First Ward Park

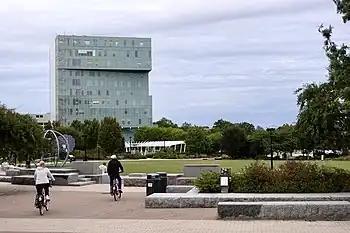
View of First Ward Park in Charlotte, NC

Historical renovation of the Philip Carey building on 7th street (aka Dixie's Tavern) will turn the building into modern offices. In December, it was announced that the tenant for the Philip Carey building was Google Fiber- who will use the building as their regional HQ.